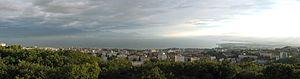
Le lac Léman vu de la tour de Sauvabelin à Lausanne (Suisse). Panorama formé avec Hugin à partir de trois photos prises le 22 août 2007 à 19 heures 53.
La Tour de Sauvabelin est une tour en bois massif située sur les hauts de la ville de Lausanne, achevée le 29 novembre 2003.